Jiří Zástěra

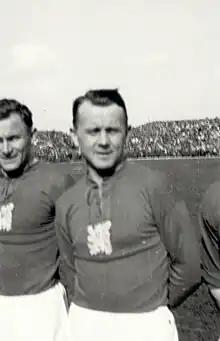
Zástěra with the Czechoslovakia national team

Jiří Zástěra (9 November 1913 – 15 August 1983) was a football player and manager. He made 198 appearances in the Czechoslovak First League, scoring three goals. He played three matches for Czechoslovakia. As a manager, Zástěra led numerous teams. He led ATK Prague to an eighth-place finish in 1948. He later won the 1959–60 Czechoslovak First League with Spartak Hradec Králové.